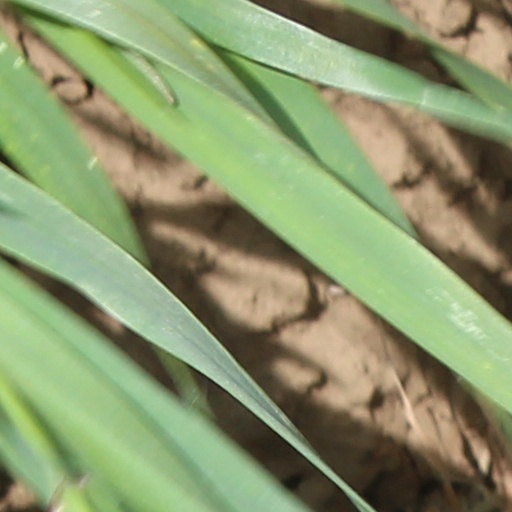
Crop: wheat